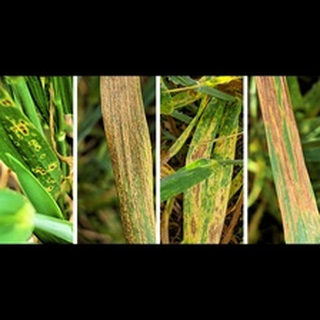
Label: wheat_leaf_blight